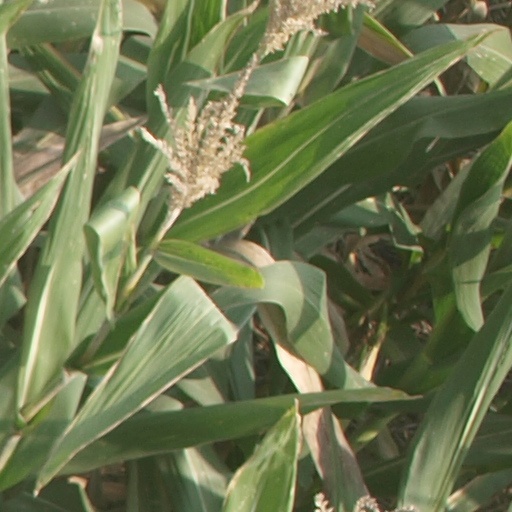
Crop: maize; corn